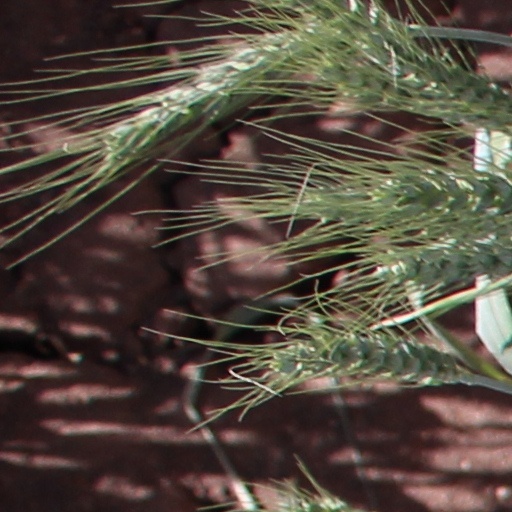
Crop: wheat